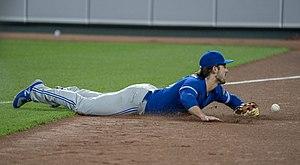
Randal Alexander Grichuk est un voltigeur des Blue Jays de Toronto de la Ligue majeure de baseball.